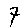
Label: 7